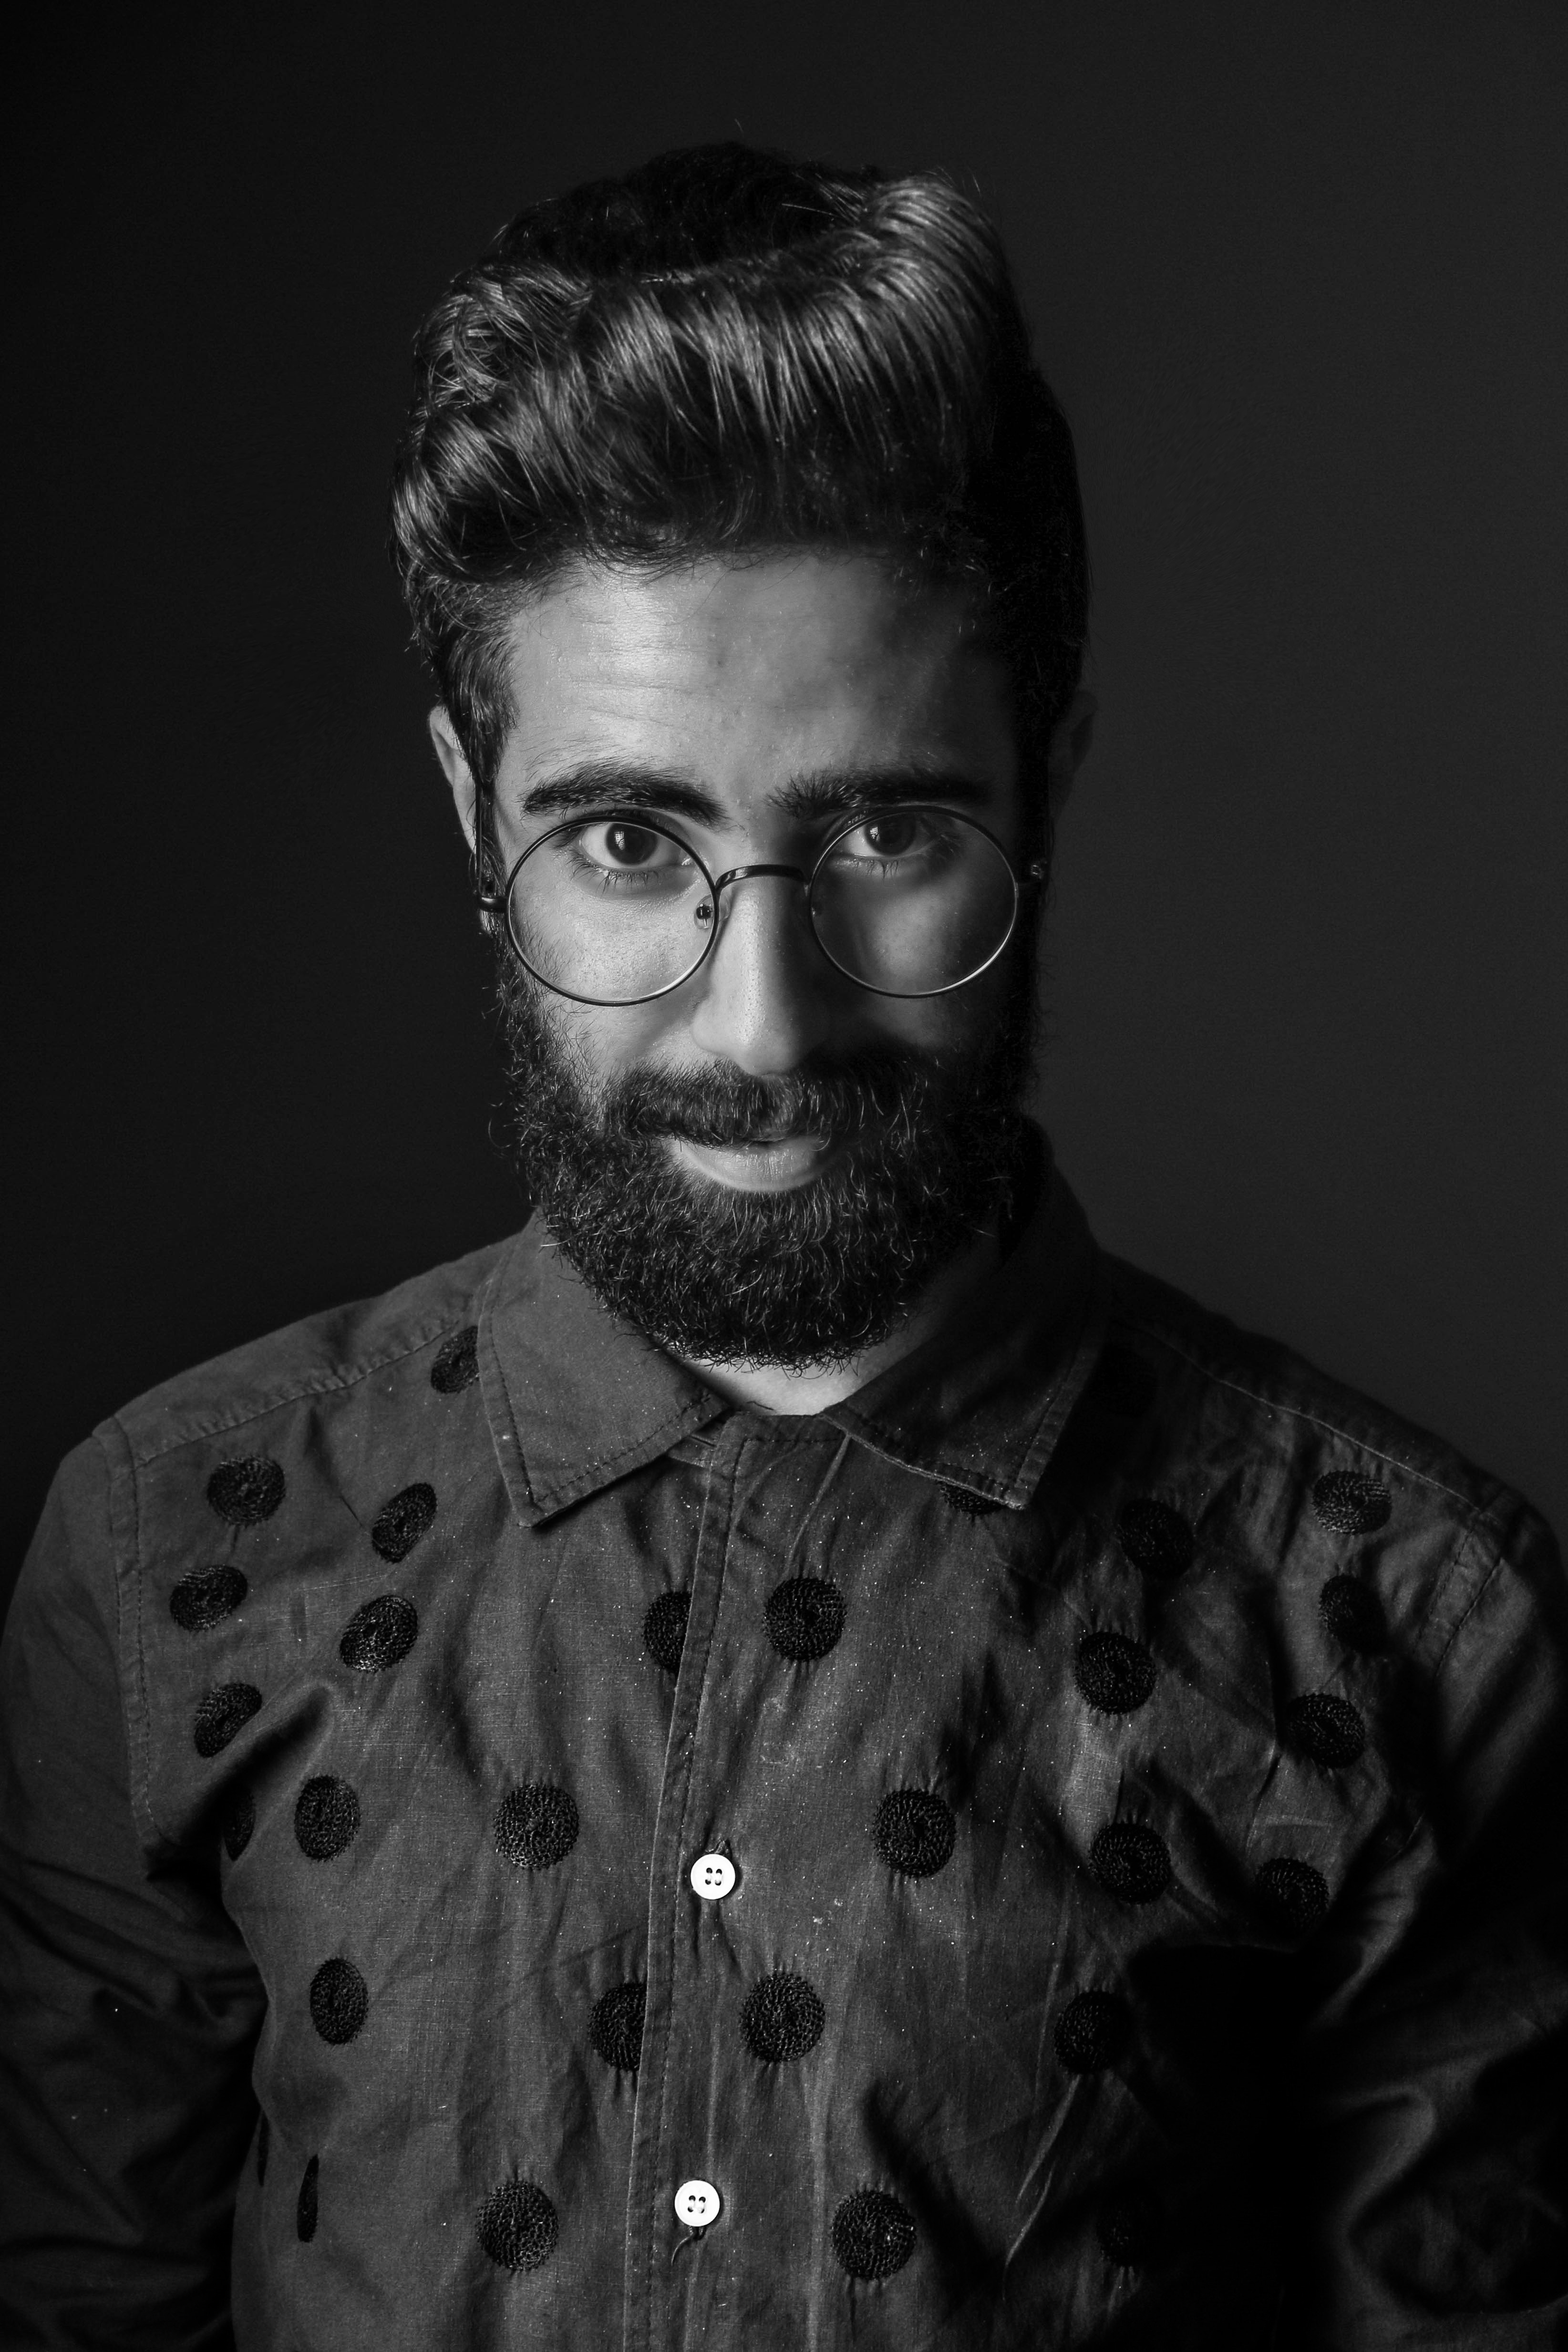
hair, face, facial hair, eyewear, beard, moustache, hairstyle, portrait, chin, forehead, photography, portrait photography, glasses, black and white, jaw, self portrait, vision care, monochrome